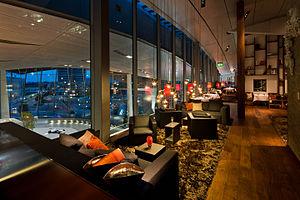
BMW Welt est un centre d'exposition / showroom du groupe BMW, à Munich en Bavière en Allemagne. Inauguré en 2007 sur le site industriel historique de la marque, voisin des tour BMW, musée BMW, et Parc olympique de Munich, le constructeur bavarois y expose ses modèles commercialisés BMW, Mini, Rolls-Royce, et ses innovations.